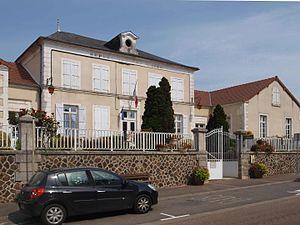
Arquian (Nièvre)
Arquian est une commune française située dans le département de la Nièvre, en région Bourgogne-Franche-Comté.